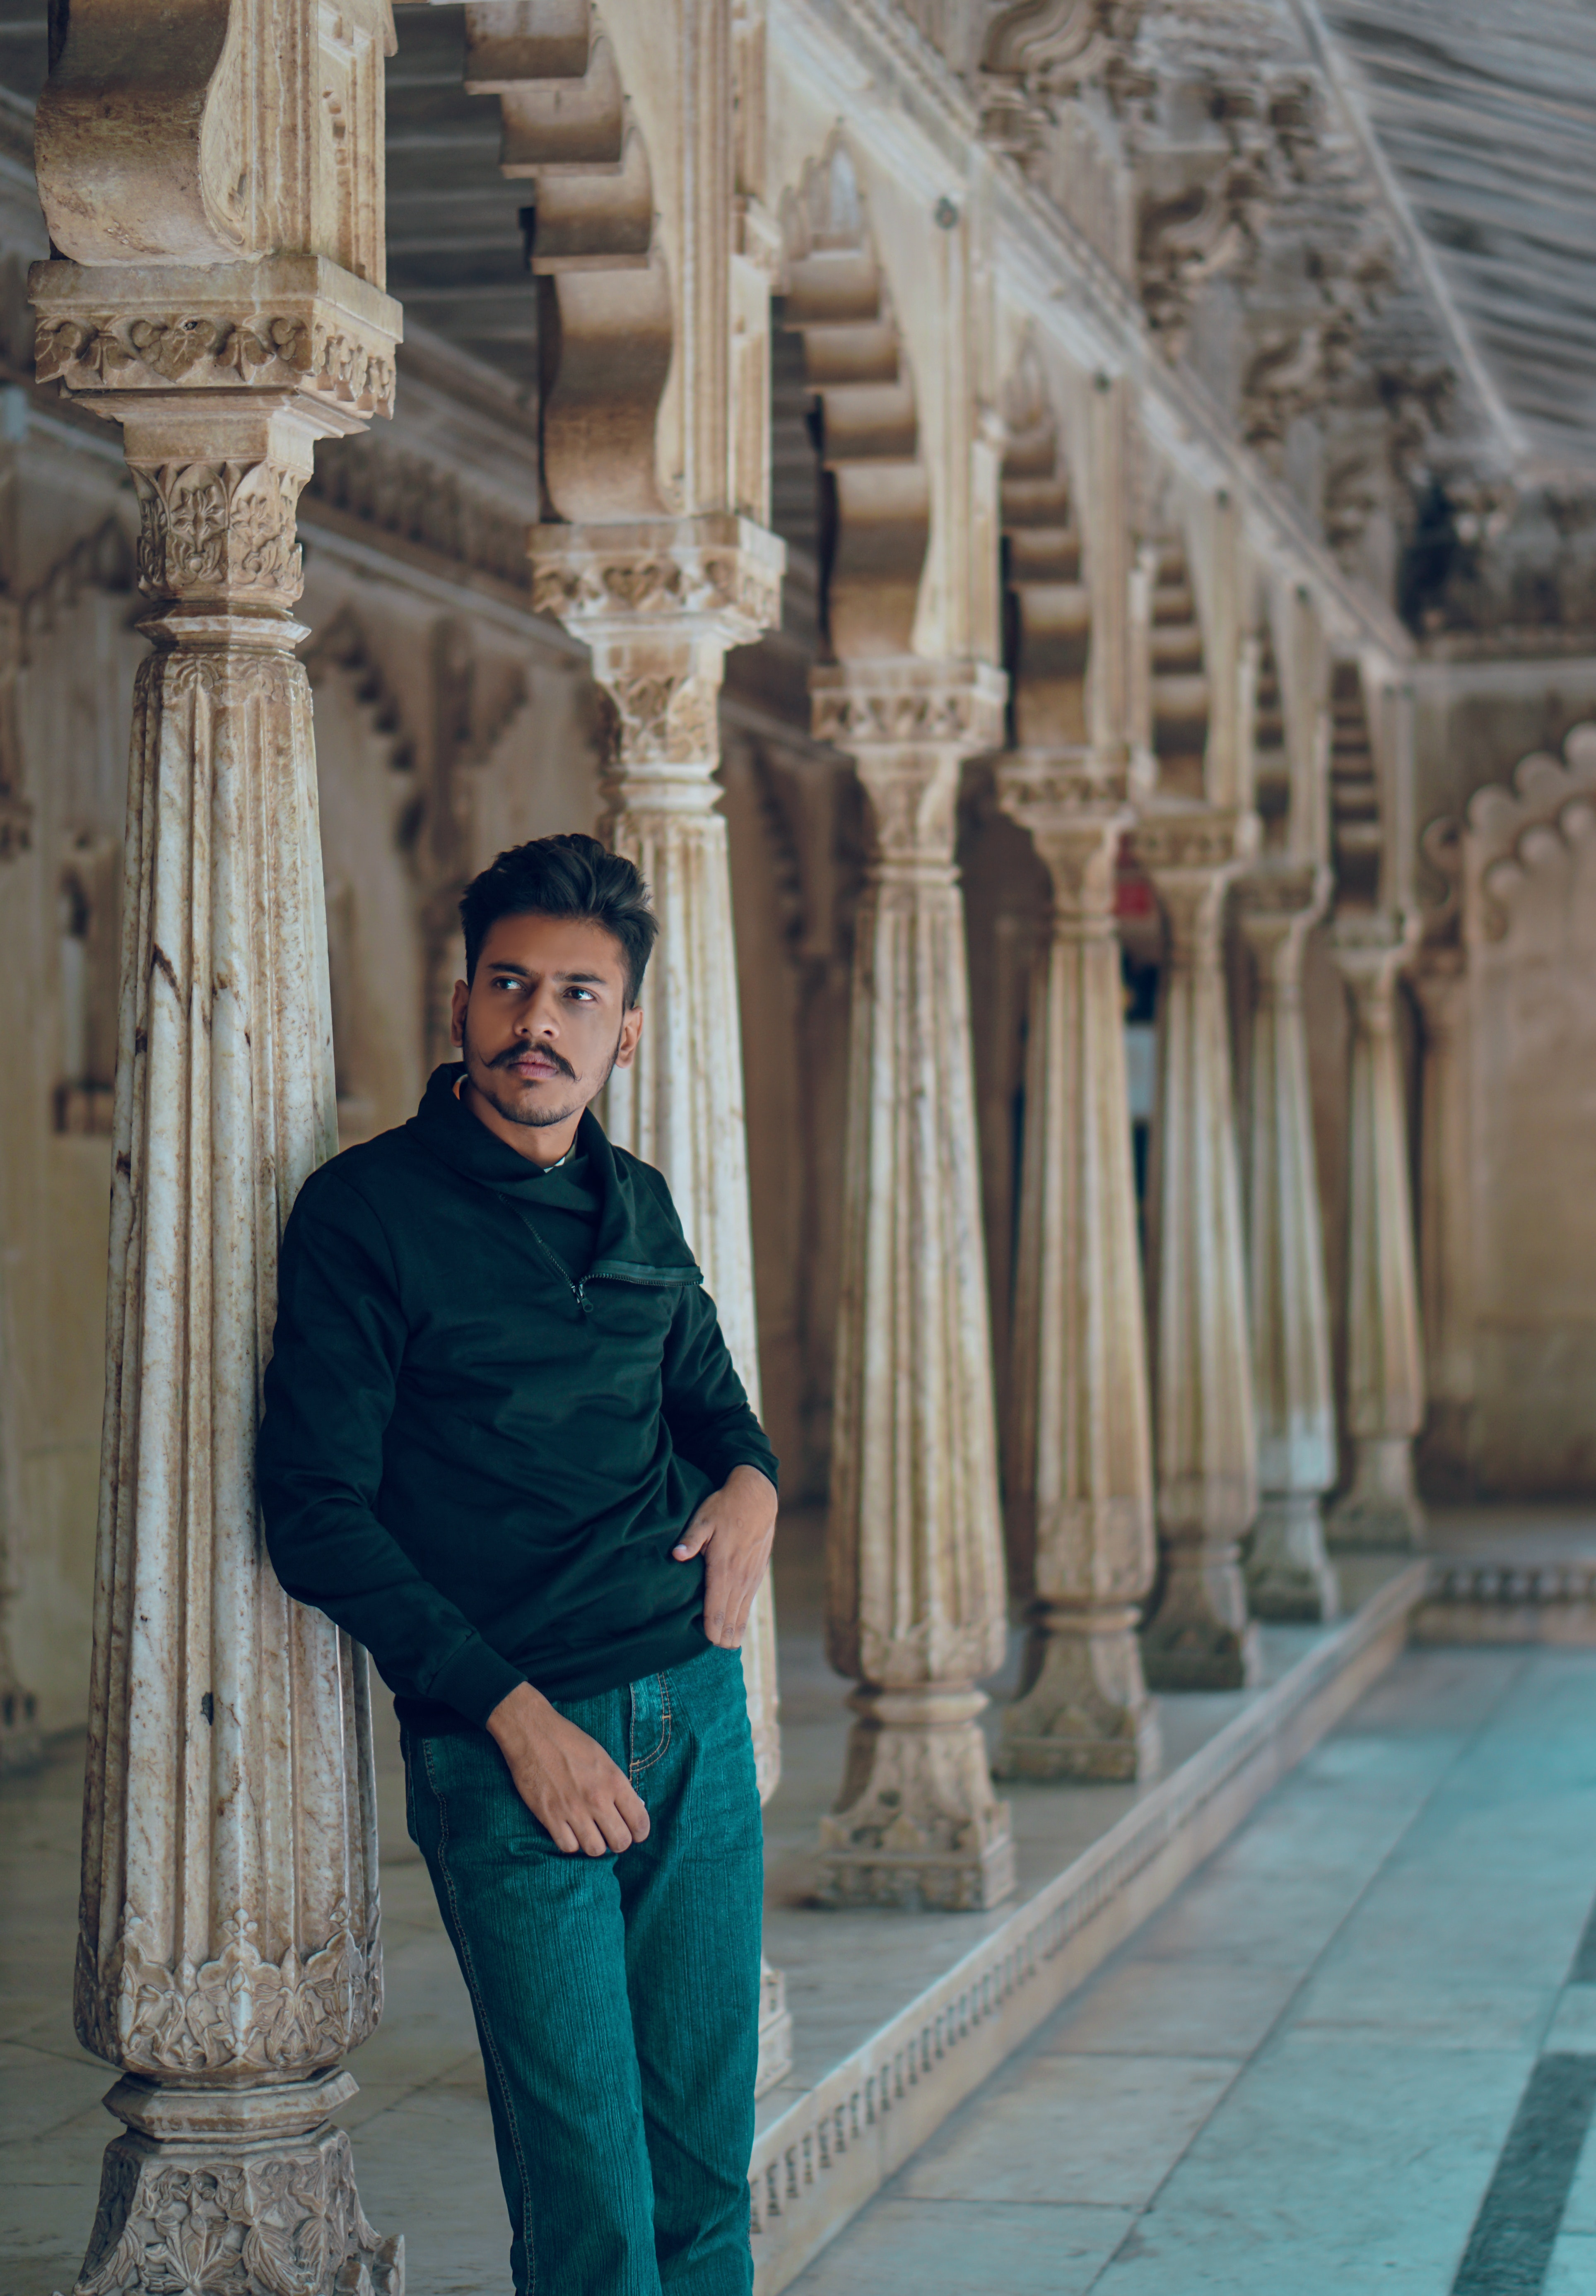
column, architecture, standing, tourism, temple, stone carving, arch, vacation, building, ancient history, jeans